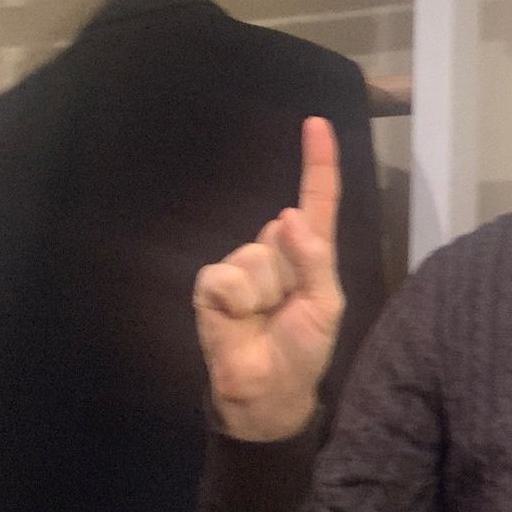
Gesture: one